Karl Darlow

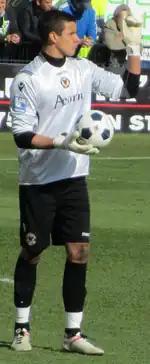
Darlow playing for Newport County in 2012

In March 2012, Darlow joined Newport County in the Conference National league on loan for a month. He made his first appearance for the club in a 1–0 home win against Gateshead.